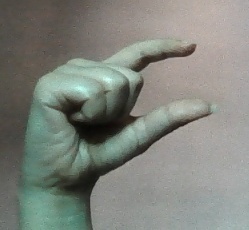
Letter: dal